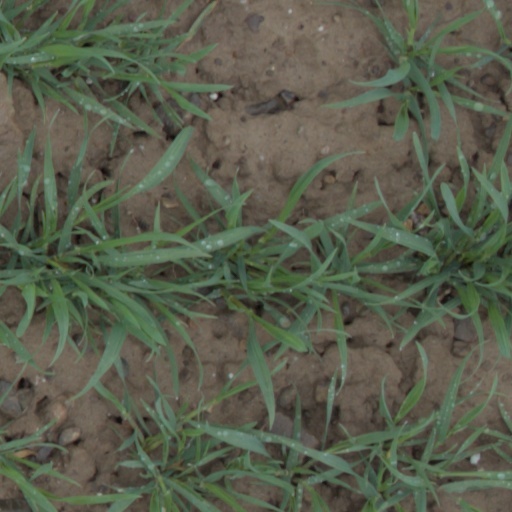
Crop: wheat